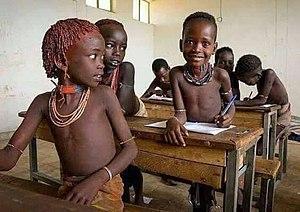
Les Samburu sont une population d'Afrique de l'Est vivant au centre du Kenya, principalement dans le district de Samburu, au sud et sud-est du lac Turkana. Par leur langue et leur histoire, les Samburu sont proches des Maasaï auxquels ils sont souvent assimilés, notamment dans le cadre du « tourisme ethnique » qui s'est développé au Kenya. Les Samburus se nourrissent principalement de sang de vache mélangé parfois avec du lait.